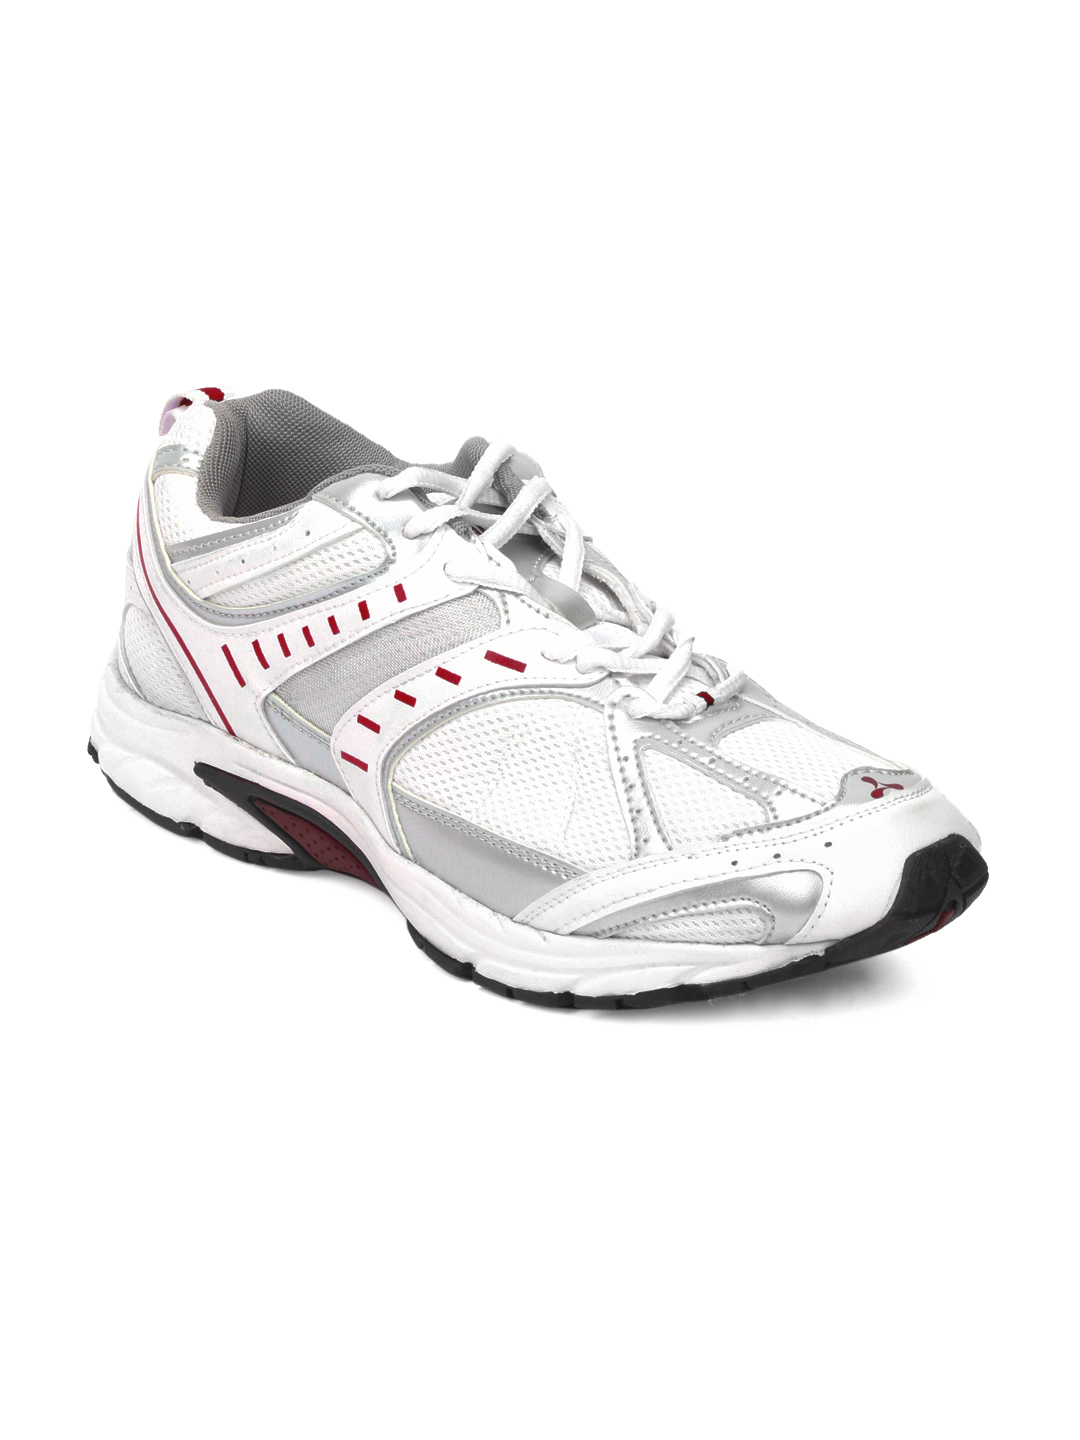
Spinn Men Bostern Road White Sports Shoes
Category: Footwear / Shoes / Sports Shoes
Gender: Men
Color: White
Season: Summer 2012
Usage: Sports